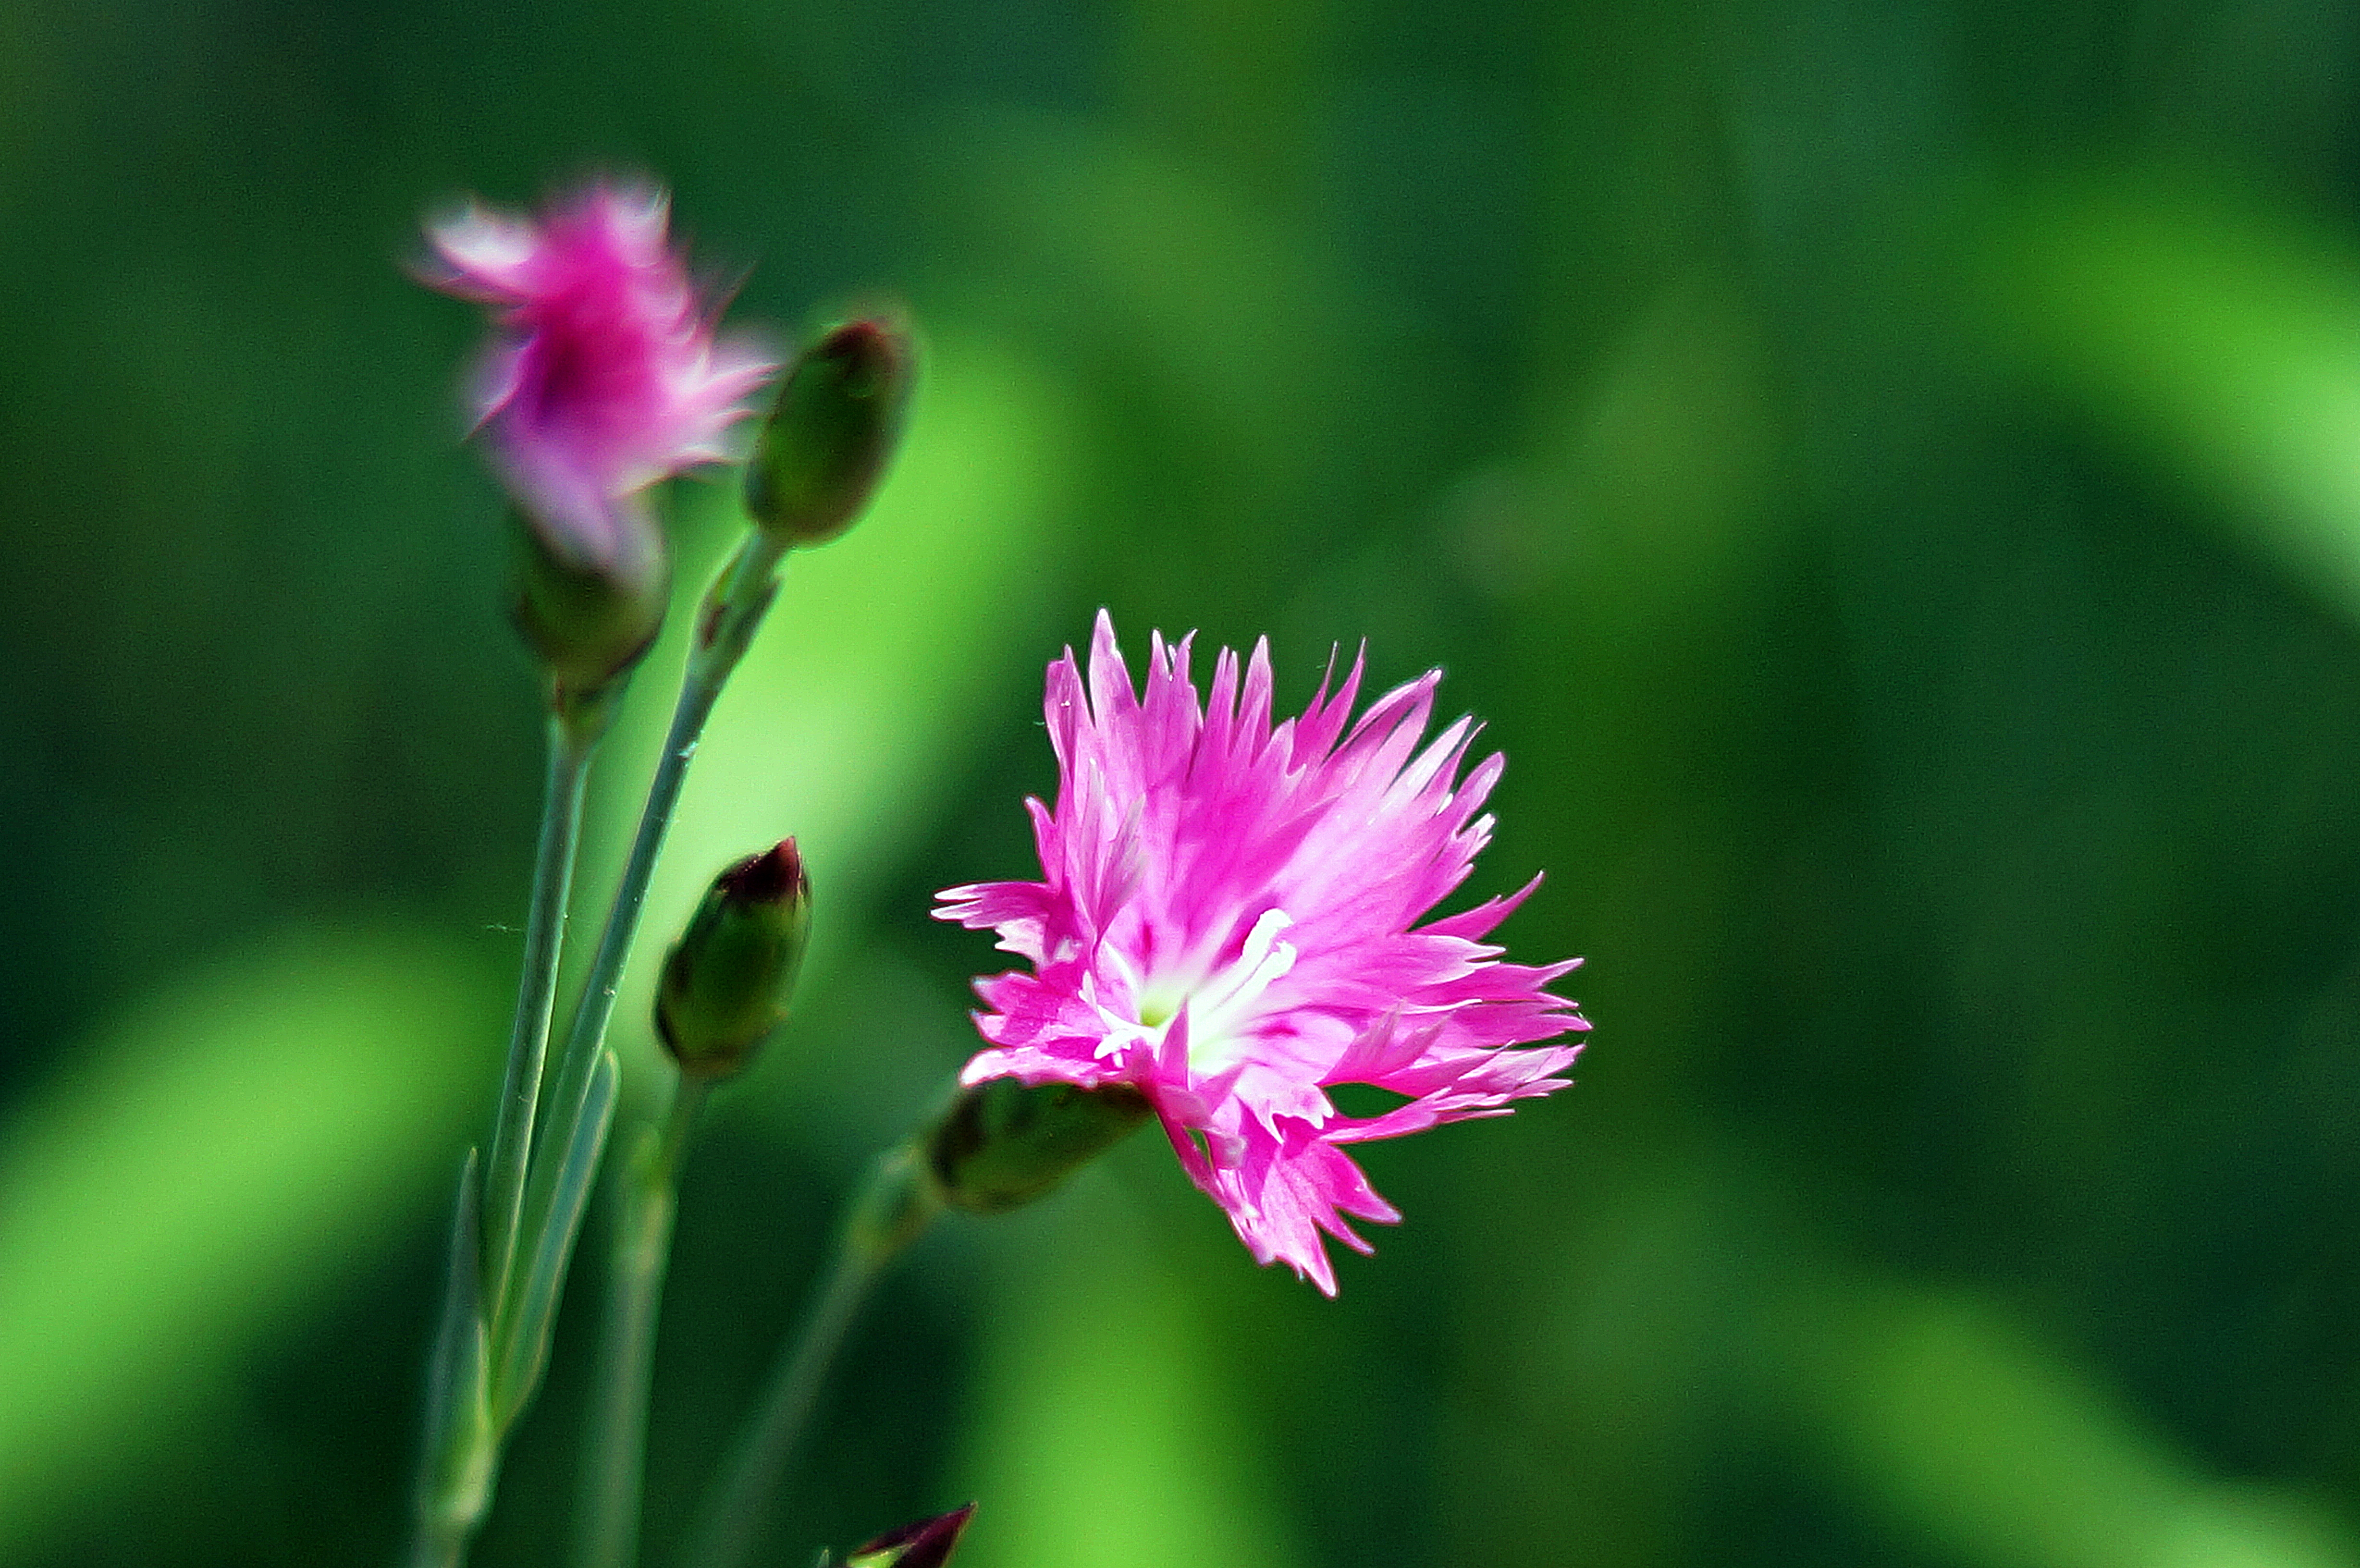
Wild Korea, flower, wild flower, flowering plant, plant, pink, green, petal, wildflower, close up, dianthus, grass, macro photography, pink family, photography, annual plant, plant stem